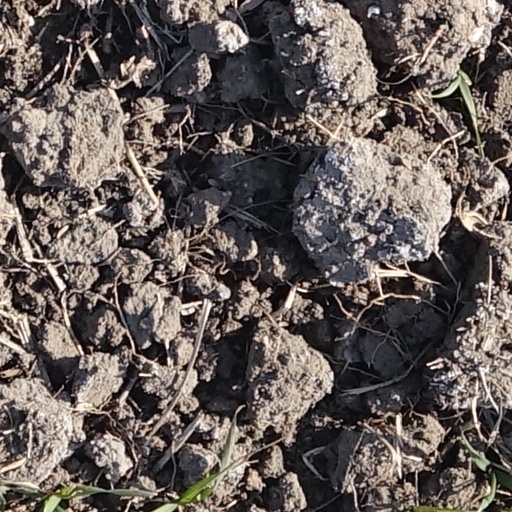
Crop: wheat